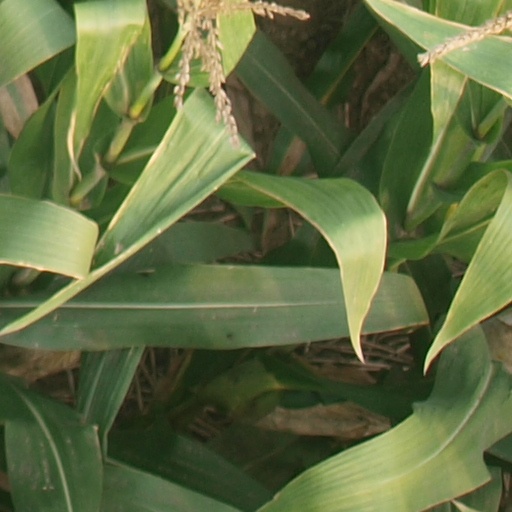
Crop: maize; corn